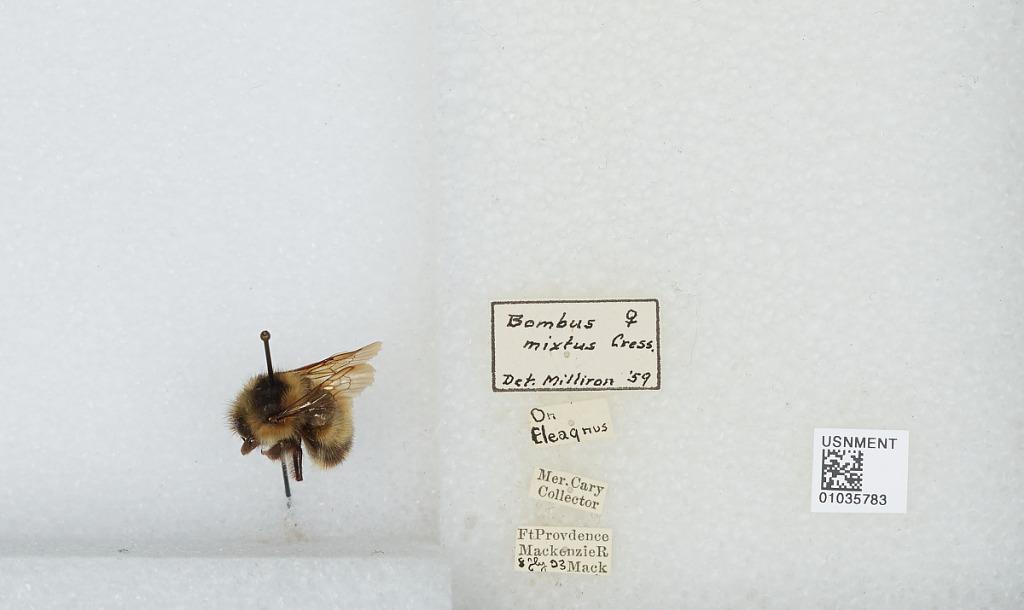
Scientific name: Bombus (Pyrobombus) mixtus Cresson
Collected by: M. Cary
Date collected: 1903-7-8
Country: Canada
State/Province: Northwest Territories
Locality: Fort Providence on the Mackenzie River
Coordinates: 61.3667, -117.65